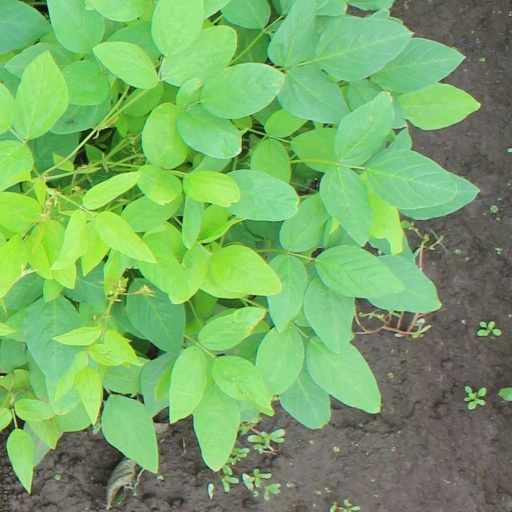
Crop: soybean